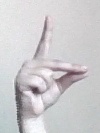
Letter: ta